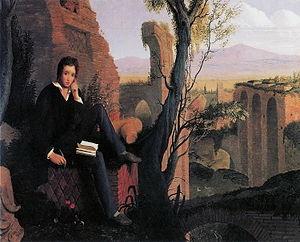
Joseph Severn est un peintre anglais et l’ami du célèbre poète anglais John Keats. Il a peint des portraits, des thèmes littéraires et bibliques. Certaines de ses œuvres sont exposées dans les plus importants musées de Londres, comme le National Portrait Gallery, le Victoria and Albert Museum et le Tate Britain.